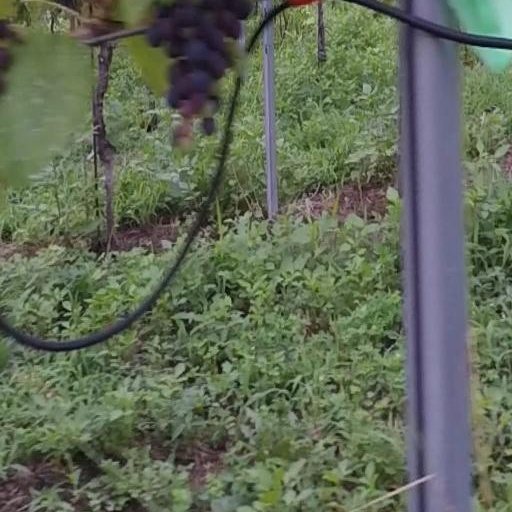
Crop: grape